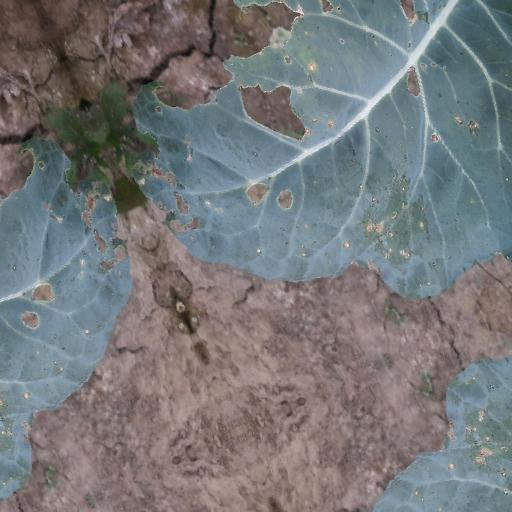
Label: Black Rot